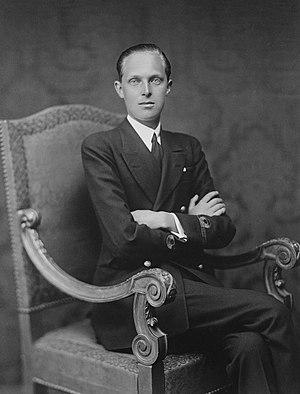
Le prince Alphonse, prince des Asturies, généralement désigné sous le nom d’Alphonse de Bourbon, né le 10 mai 1907 au palais royal de Madrid et mort le 6 septembre 1938 au Gerland Hospital de Miami, est un prince espagnol de la maison de Bourbon.
Cet article donne la liste des héritiers successifs du trône d'Espagne depuis l'avènement de Jeanne Iʳᵉ et de Charles Iᵉʳ en 1516. Les règles de succession incluent la primogéniture cognatique avec préférence masculine, même si la loi salique a été introduite entre 1713 et 1830 par la maison de Bourbon-Anjou. Les héritiers mâles portent le titre de prince des Asturies, créé en 1388 sur décision du roi Jean Iᵉʳ de Castille en faveur du premier descendant du monarque, avec préférence masculine.